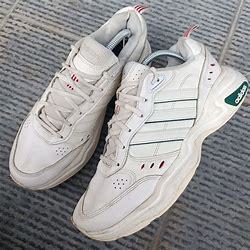
Brand: adidas
Model: neo Adidas NEO Strutter